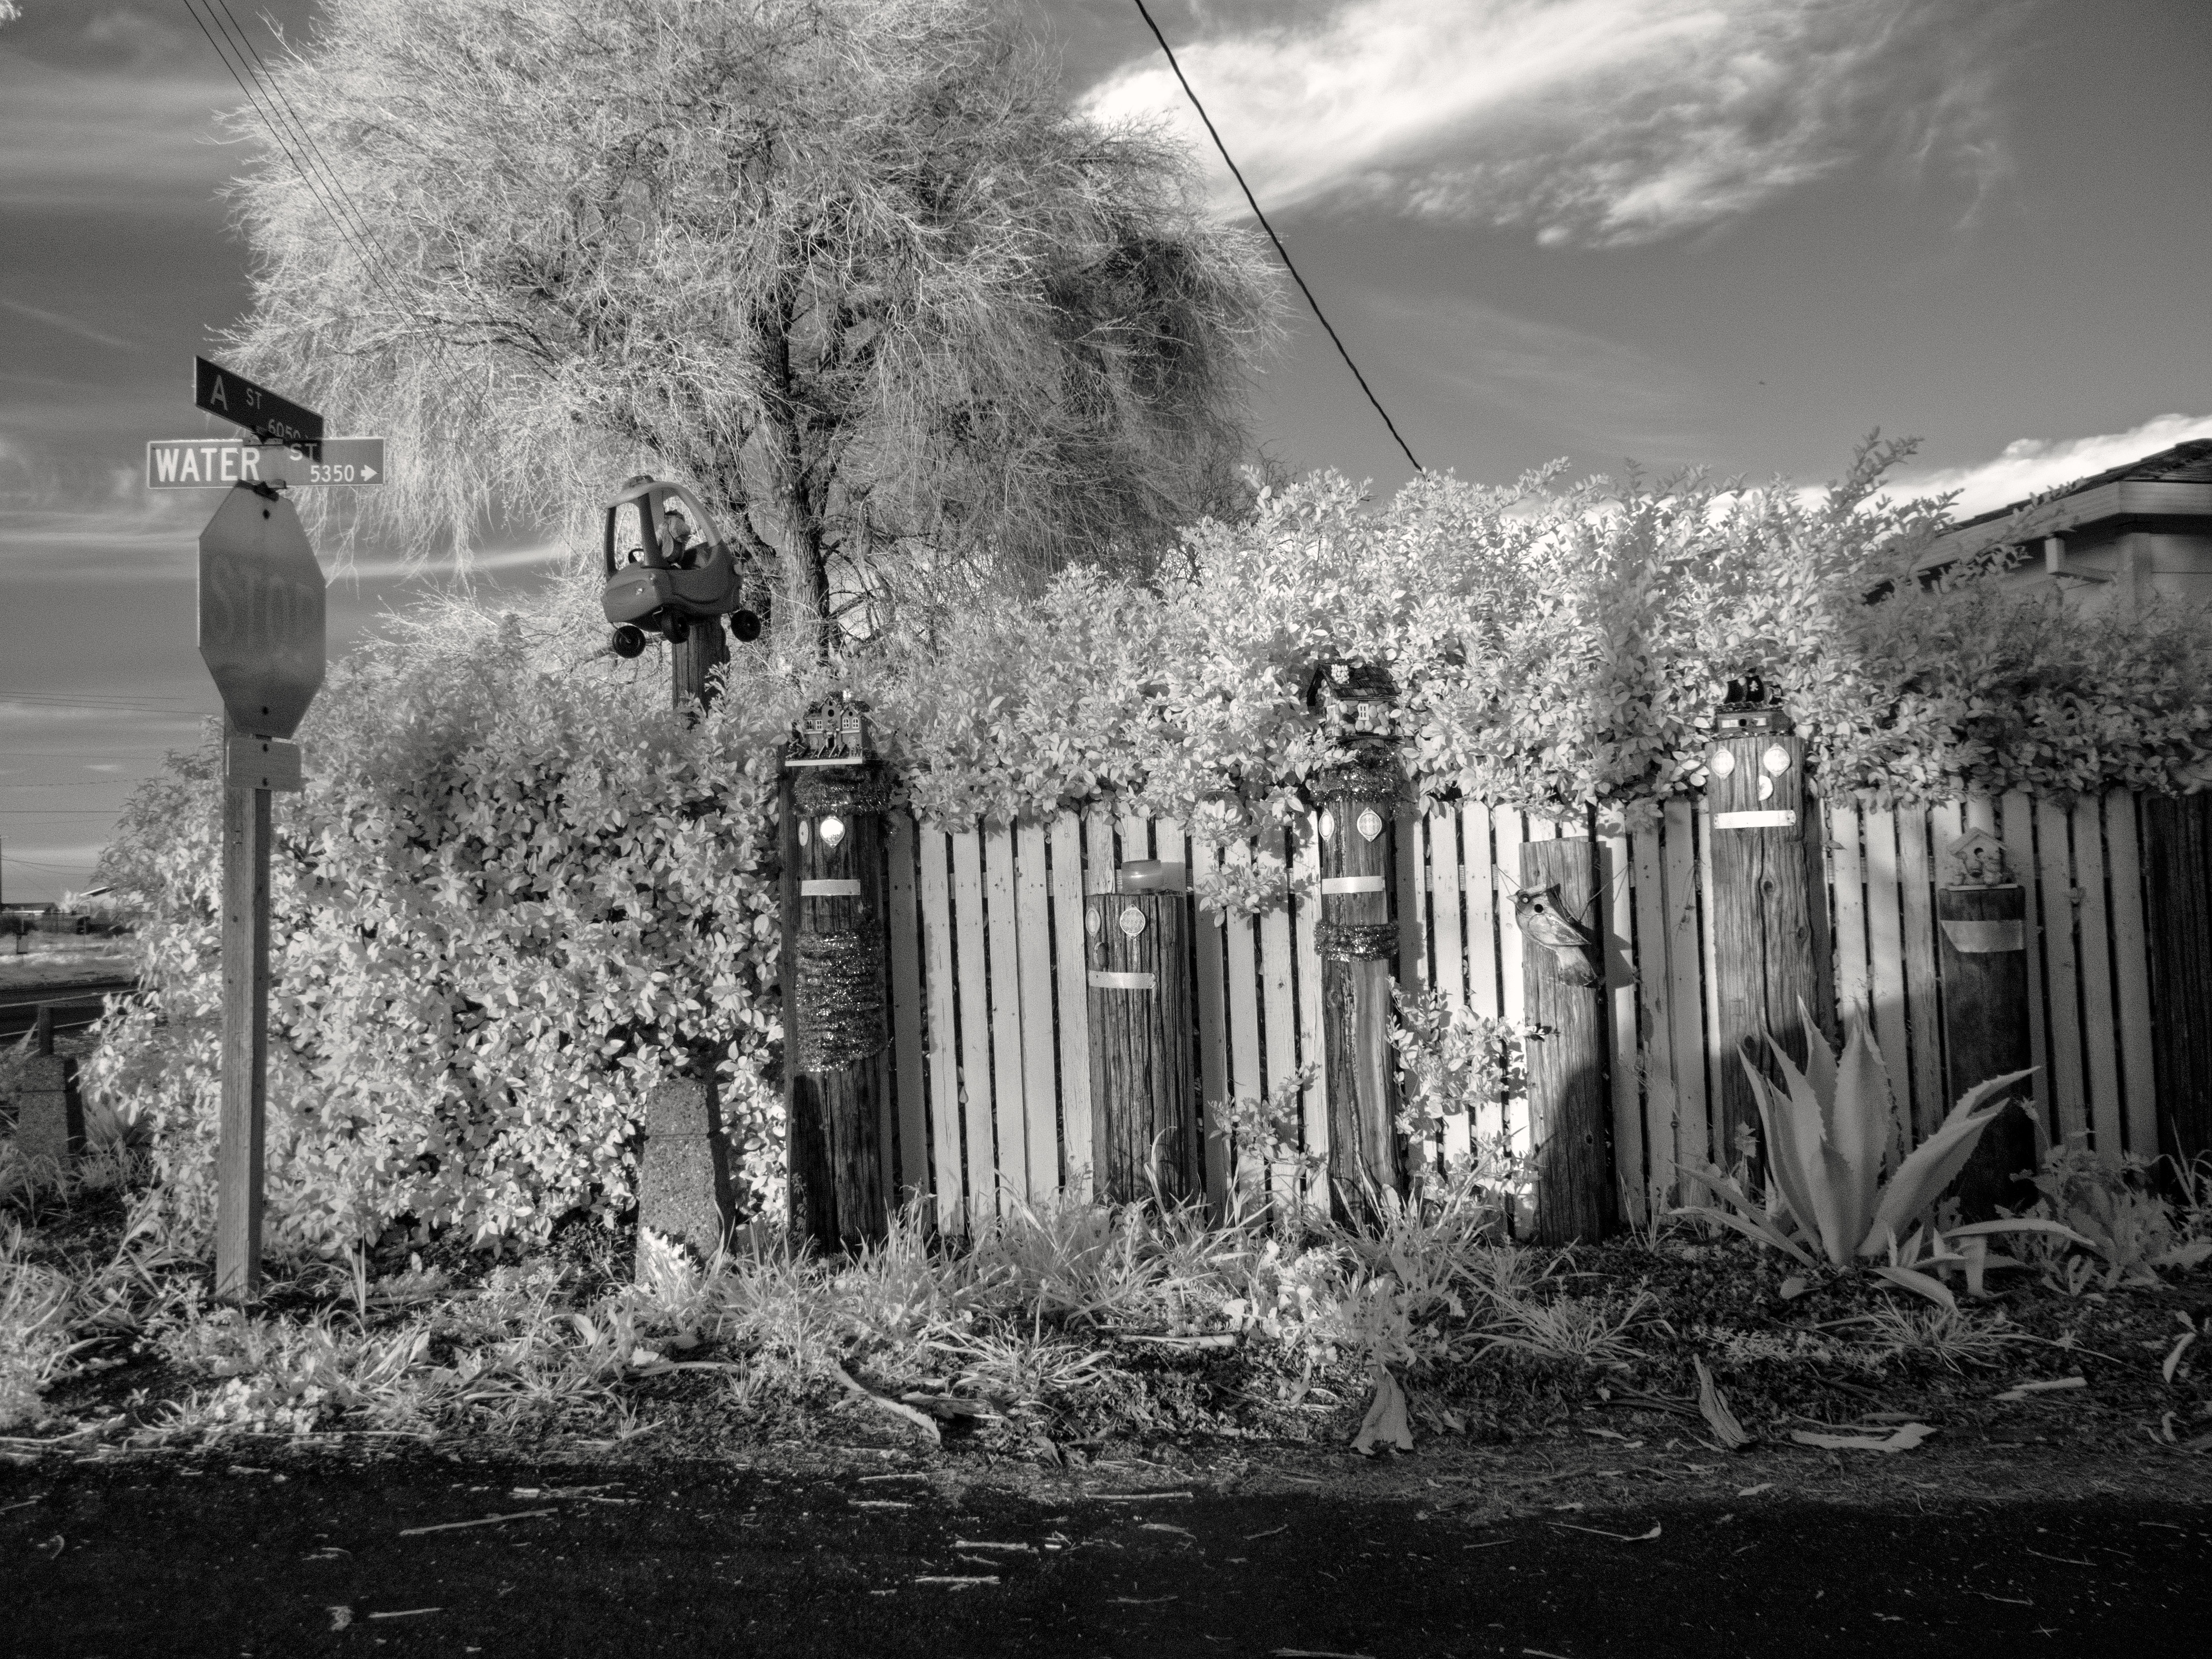
tree, black and white, photography, house, flower, darkness, monochrome, 2016, ruins, dreams, 366, infrared, solanocounty, elmira, urban area, monochrome photography